MAgPIE

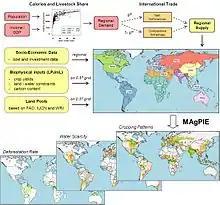
Input data and output parameters of MAgPIE

The model is based on static yield functions in order to model potential crop productivity and its related water use. For the biophysical supply simulation, spatially explicit 0.5° data is aggregated to a consistent number of clusters. Ten world regions represent the demand side of the model. Required calories for the demand categories (food and non-food energy intake) are determined by a cross-sectional country regression based on population and income projections. In order to fulfill the demand, the model allocates 19 cropping and 5 livestock activities to the spatially-explicit land and water resources, subject to resource, management and cost constraints. From 1995 MAgPIE simulates time-steps of 10 years. For each period the optimal land use pattern from the previous period is used as a starting point.